Ulpiana

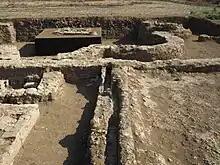
A view of the right pipe that brought water to the Baptistry of the Episcopal Basilica.

The city of Ulpiana was established in the 1st century AD, possibly developing from a concentrated Dardanian oppidum. Ulpiana was upgraded to the status of a Roman municipium at the beginning of the 2nd century. The upgrade to municipium took place during the rule of Trajan, before 117 AD and was named after the emperor. Ulpiana was an important city located along Via Lissus-Naissus and was very close to the Dardanian capital Scupi. It was also among the largest settlements in the Balkans of the late antiquity. It is located close to the gold and silver mines of Janjevo and Shashkoc and archaeological findings suggest that the city was inhabited even before Roman rule. The first known mention of Ulpiana in ancient sources was done by Ptolemy and dates back to the second decade of the 2nd century AD.